Kalmyks

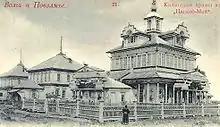
An image of a wooden Kalmyk khurul that once stood at the Tsagan Aman settlement near Astrakhan. Note the influence of Russian architecture. A new khurul of Tibetan design was built at Tsagan Aman several years ago.

The Kalmyks live primarily in the Republic of Kalmykia, a federal subject of Russia. Kalmykia is located in the southeast European part of Russia, between the Volga and the Don rivers. It has borders with the Republic of Dagestan in the south; the Stavropol Krai in the southwest; and the Rostov Oblast and the Volgograd Oblast in the west and the northwest, respectively. Its eastern border is the Astrakhan Oblast. The southeast border is the Caspian Sea.